Mühleberg

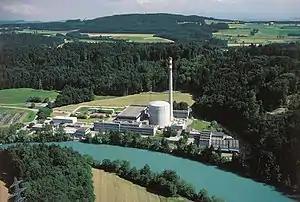
Mühleberg Nuclear Power Plant

, Mühleberg had an unemployment rate of 1.5%. , there were 216 people employed in the primary economic sector and about 77 businesses involved in this sector. 587 people were employed in the secondary sector and there were 41 businesses in this sector. 373 people were employed in the tertiary sector, with 81 businesses in this sector.